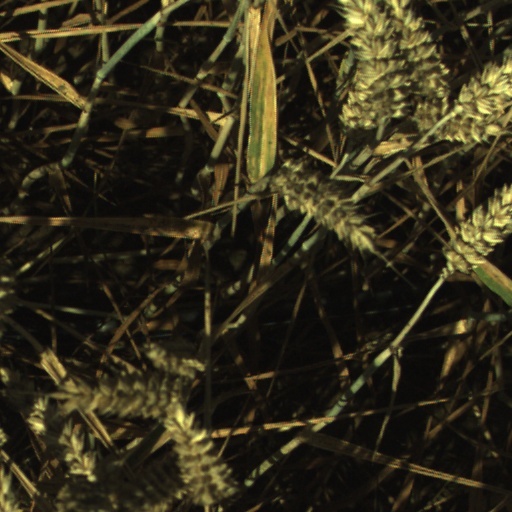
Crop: wheat